George Ham Page

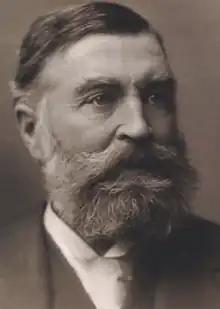
Page around 1895

George Ham Page commonly referred to as General Page (May 16, 1836 - April 20, 1899) was an American industrialist who co-founded the Anglo-Swiss Condensed Milk Company in 1866, a predecessor of Nestlé. He was primarily active in Switzerland. He was the grandfather and namesake of alpine skier George Page.